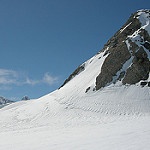
Scene: Outdoor